Question: Please indicate a possible affordance area of the jump_skateboard that can be used for standing on
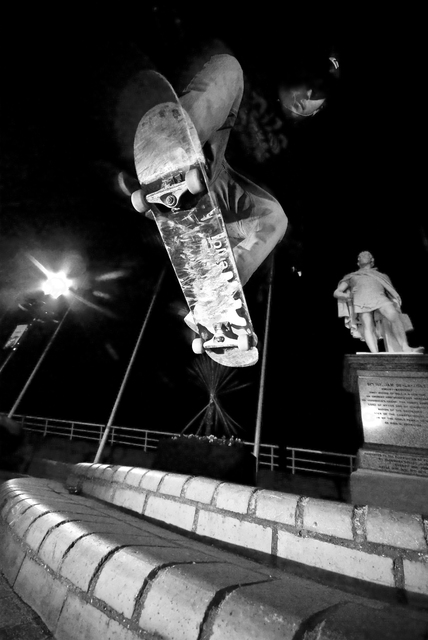
Answer: [122.412, 88.647, 268.882, 377.176]